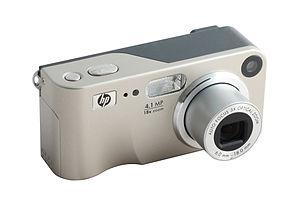
Un appareil photo numérique compact HP Photosmart M407.